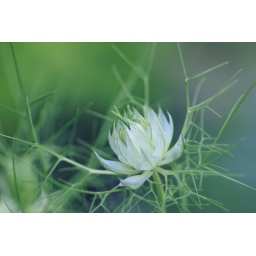
The Nigella (love-in-a-mist) is soft white just before flower opens. As a flower opens, a color changes in bright blue slowly.